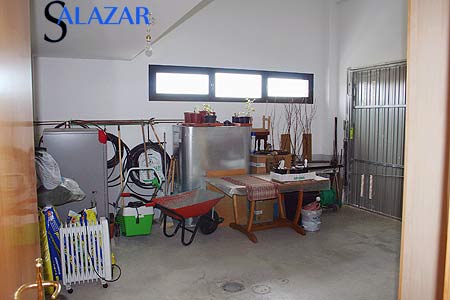
Room type: garage